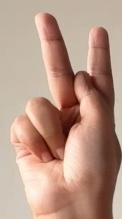
ASL sign: K